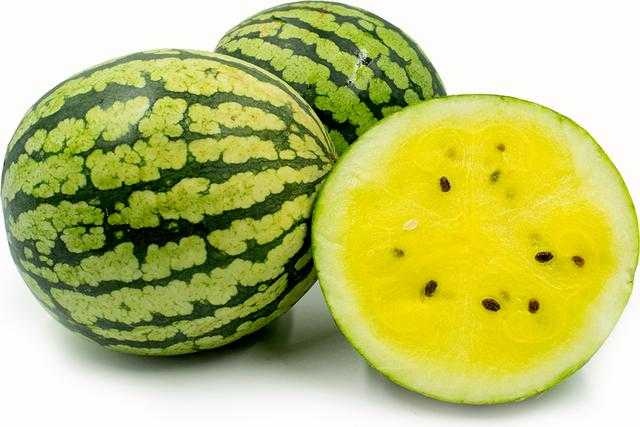
Label: Watermelon